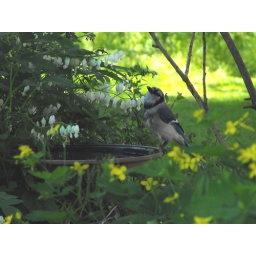
A blue jay family comes here every spring. They will splash in the bird bath.